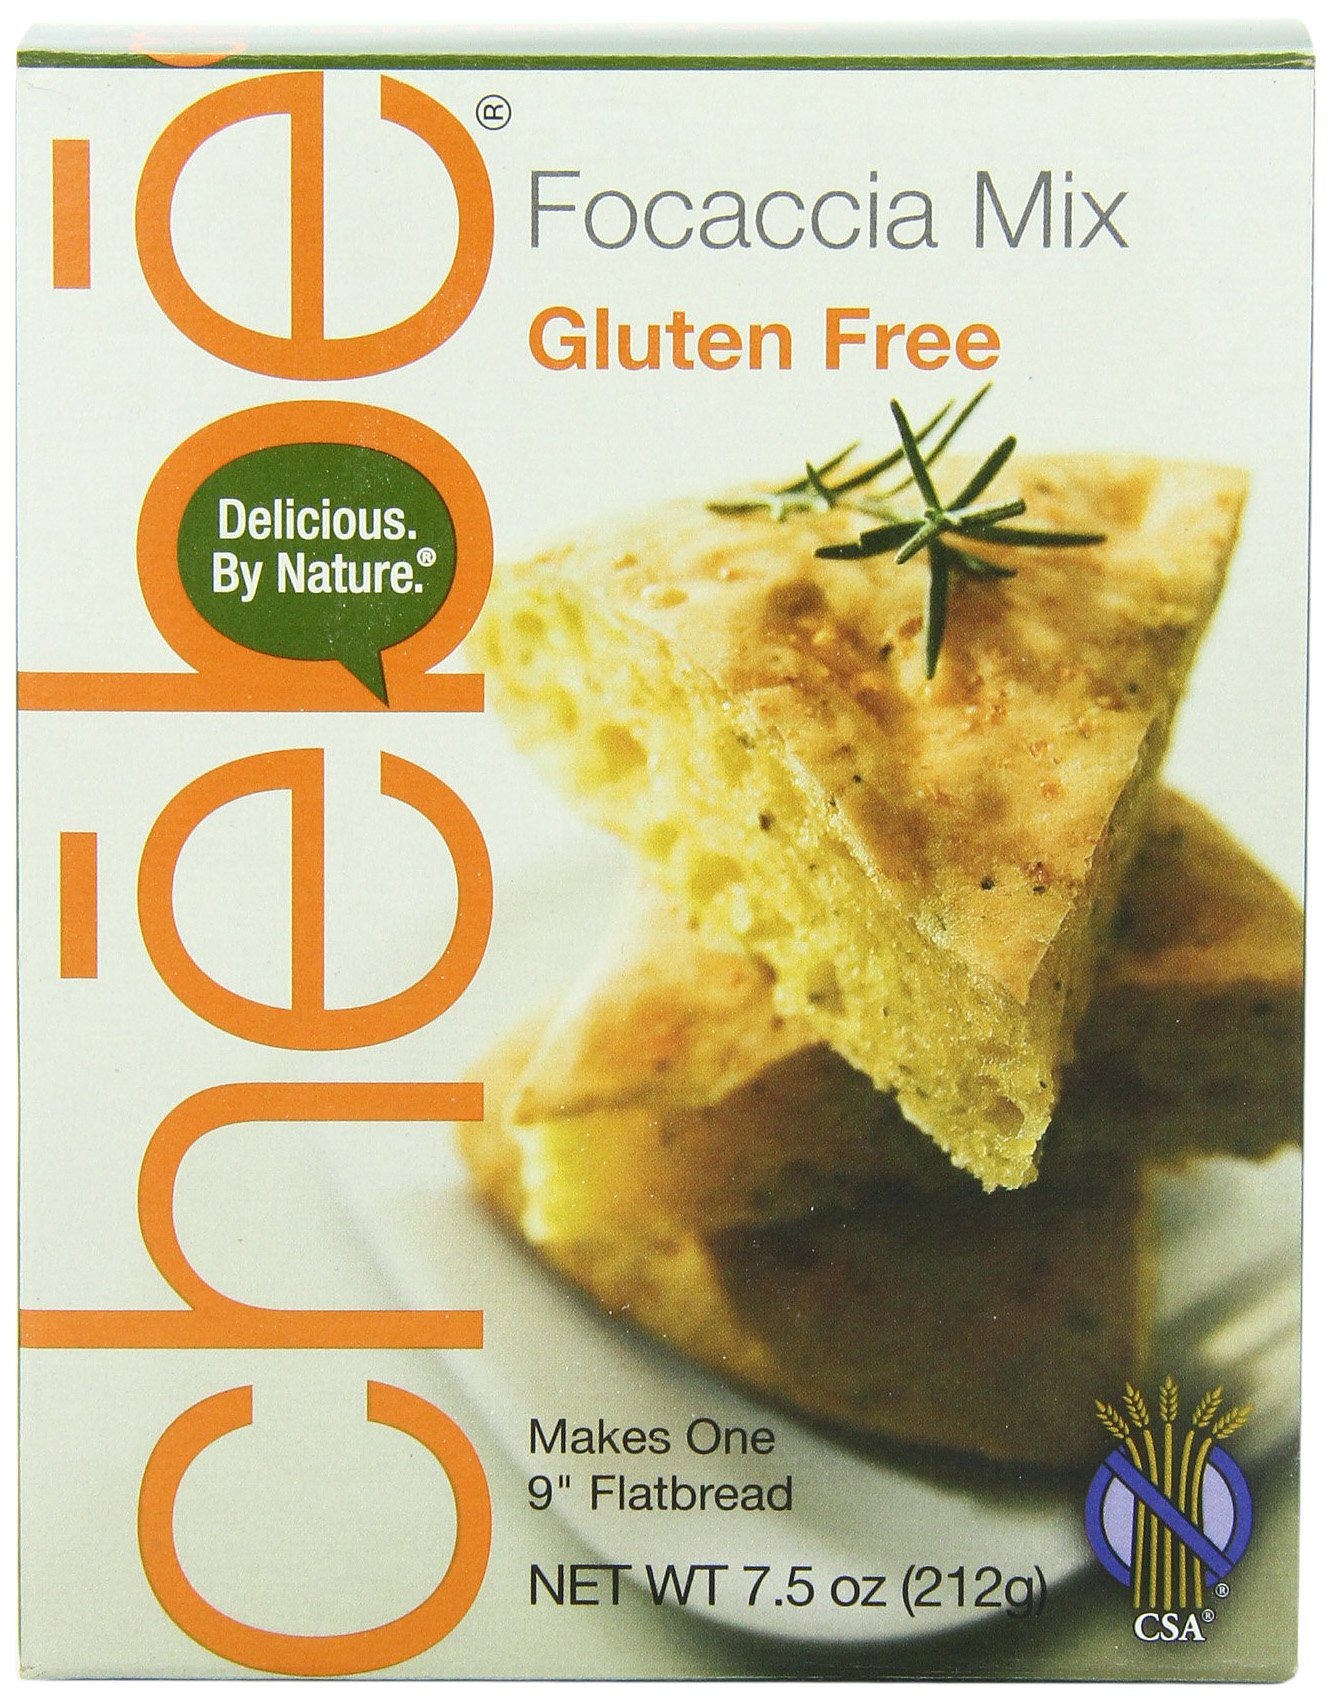
Item Name: Chebe Bread Focaccia Flat Bread Mix, Gluten Free, 7.5-Ounce Bags (Pack of 8)
Bullet Point 1: Case of eight, 7.5- ounce bags (total of 60 ounces)
Bullet Point 2: Gluten-free and great taste
Bullet Point 3: Lactose and casein-free
Bullet Point 4: Yeast-free
Value: 60.0
Unit: Ounce

Price: 30.27